Adenosine diphosphate receptor inhibitor

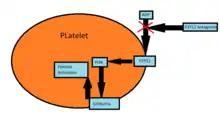
P2Y antagonists and how they bind to the receptor.

Ticlopidine is a prodrug and is metabolized by at least five main pathways. There is one active metabolite that has been identified and shown to have antiplatelet activity. This active metabolite is formed by a CYP-dependent pathway. CYP2C19 and CYP2B6 are enzymes suggested to contribute to the metabolic transformation of ticlopidine to the thiolactone intermediate, 2-oxo-ticlopidine in the liver. The thiolactone intermediate is then converted to ticlopidine active metabolite via CYP oxidation where oxidation activation occurs. However the CYP enzymes that are involved in this pathway are unknown. In the formation of the active metabolite additional metabolites have been identified and they are dihydrothienopyridinium (M5) and thienodihydropyridinium metabolites (M6). These metabolites may be responsible for the toxic side effects of ticlopidine.